Pininfarina

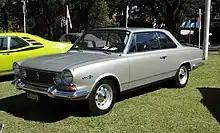
IKA Torino 380 W (1967) Argentina

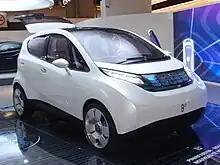
Pininfarina B0

Pininfarina designs, manufactures, assembles, and tests prototypes and production vehicles under contract for other automakers.